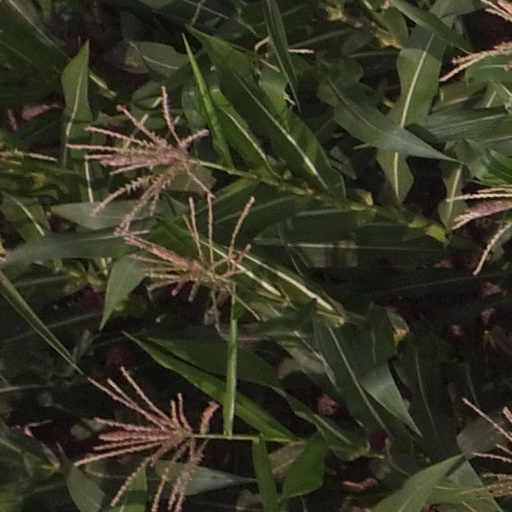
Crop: maize; corn